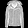
Label: Coat